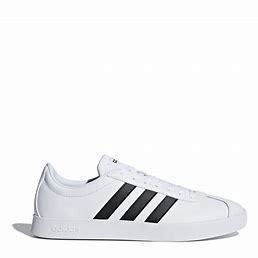
Brand: Adidas
Model: VL Court 2